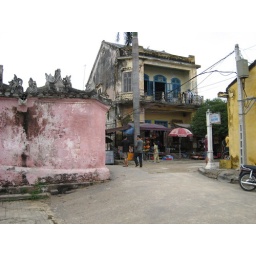
Hoi An street near covered bridge